Ulrich Schreiber

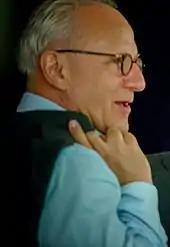
Ulrich Schreiber, 2017

Ulrich Schreiber (born July 5, 1951 in Solingen, Germany) is a German cultural manager. He is the founder and was the director of the International Literature Festival Berlin until March 2023. He is co-founder and co-director of the International Literature Festival Odesa with Hans Ruprecht.